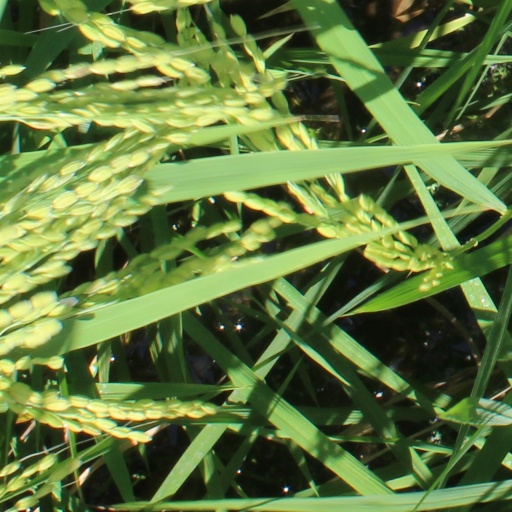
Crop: rice